184th Infantry Regiment (United States)

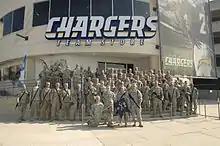
Soldiers from Company C, 1–184th Infantry pose for a photo at Qualcomm Stadium on 29 October 2007.

On 22 October 2007, elements of the 1st Battalion were mobilized under state control in response to widespread wildfires near San Diego. Elements of the battalion, although they mustered in northern California, were nonetheless some of the first California National Guard elements to occupy Montgomery Airfield in San Diego. In addition to other elements of the California National Guard, the battalion used Montgomery Airfield as their primary base of operations to conduct local civil support missions throughout San Diego County. The battalion augmented local security at several sites, including Qualcomm Stadium, that were established to support local residents who were forced to evacuate their homes. In addition, elements of the battalion augmented local authorities throughout the area, conducting patrols of evacuated neighborhoods and manning checkpoints.